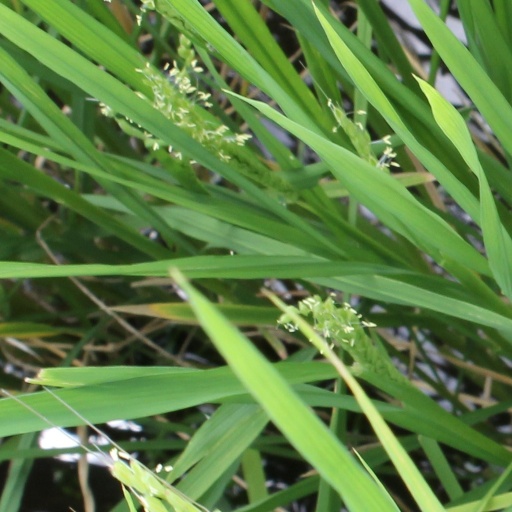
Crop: rice